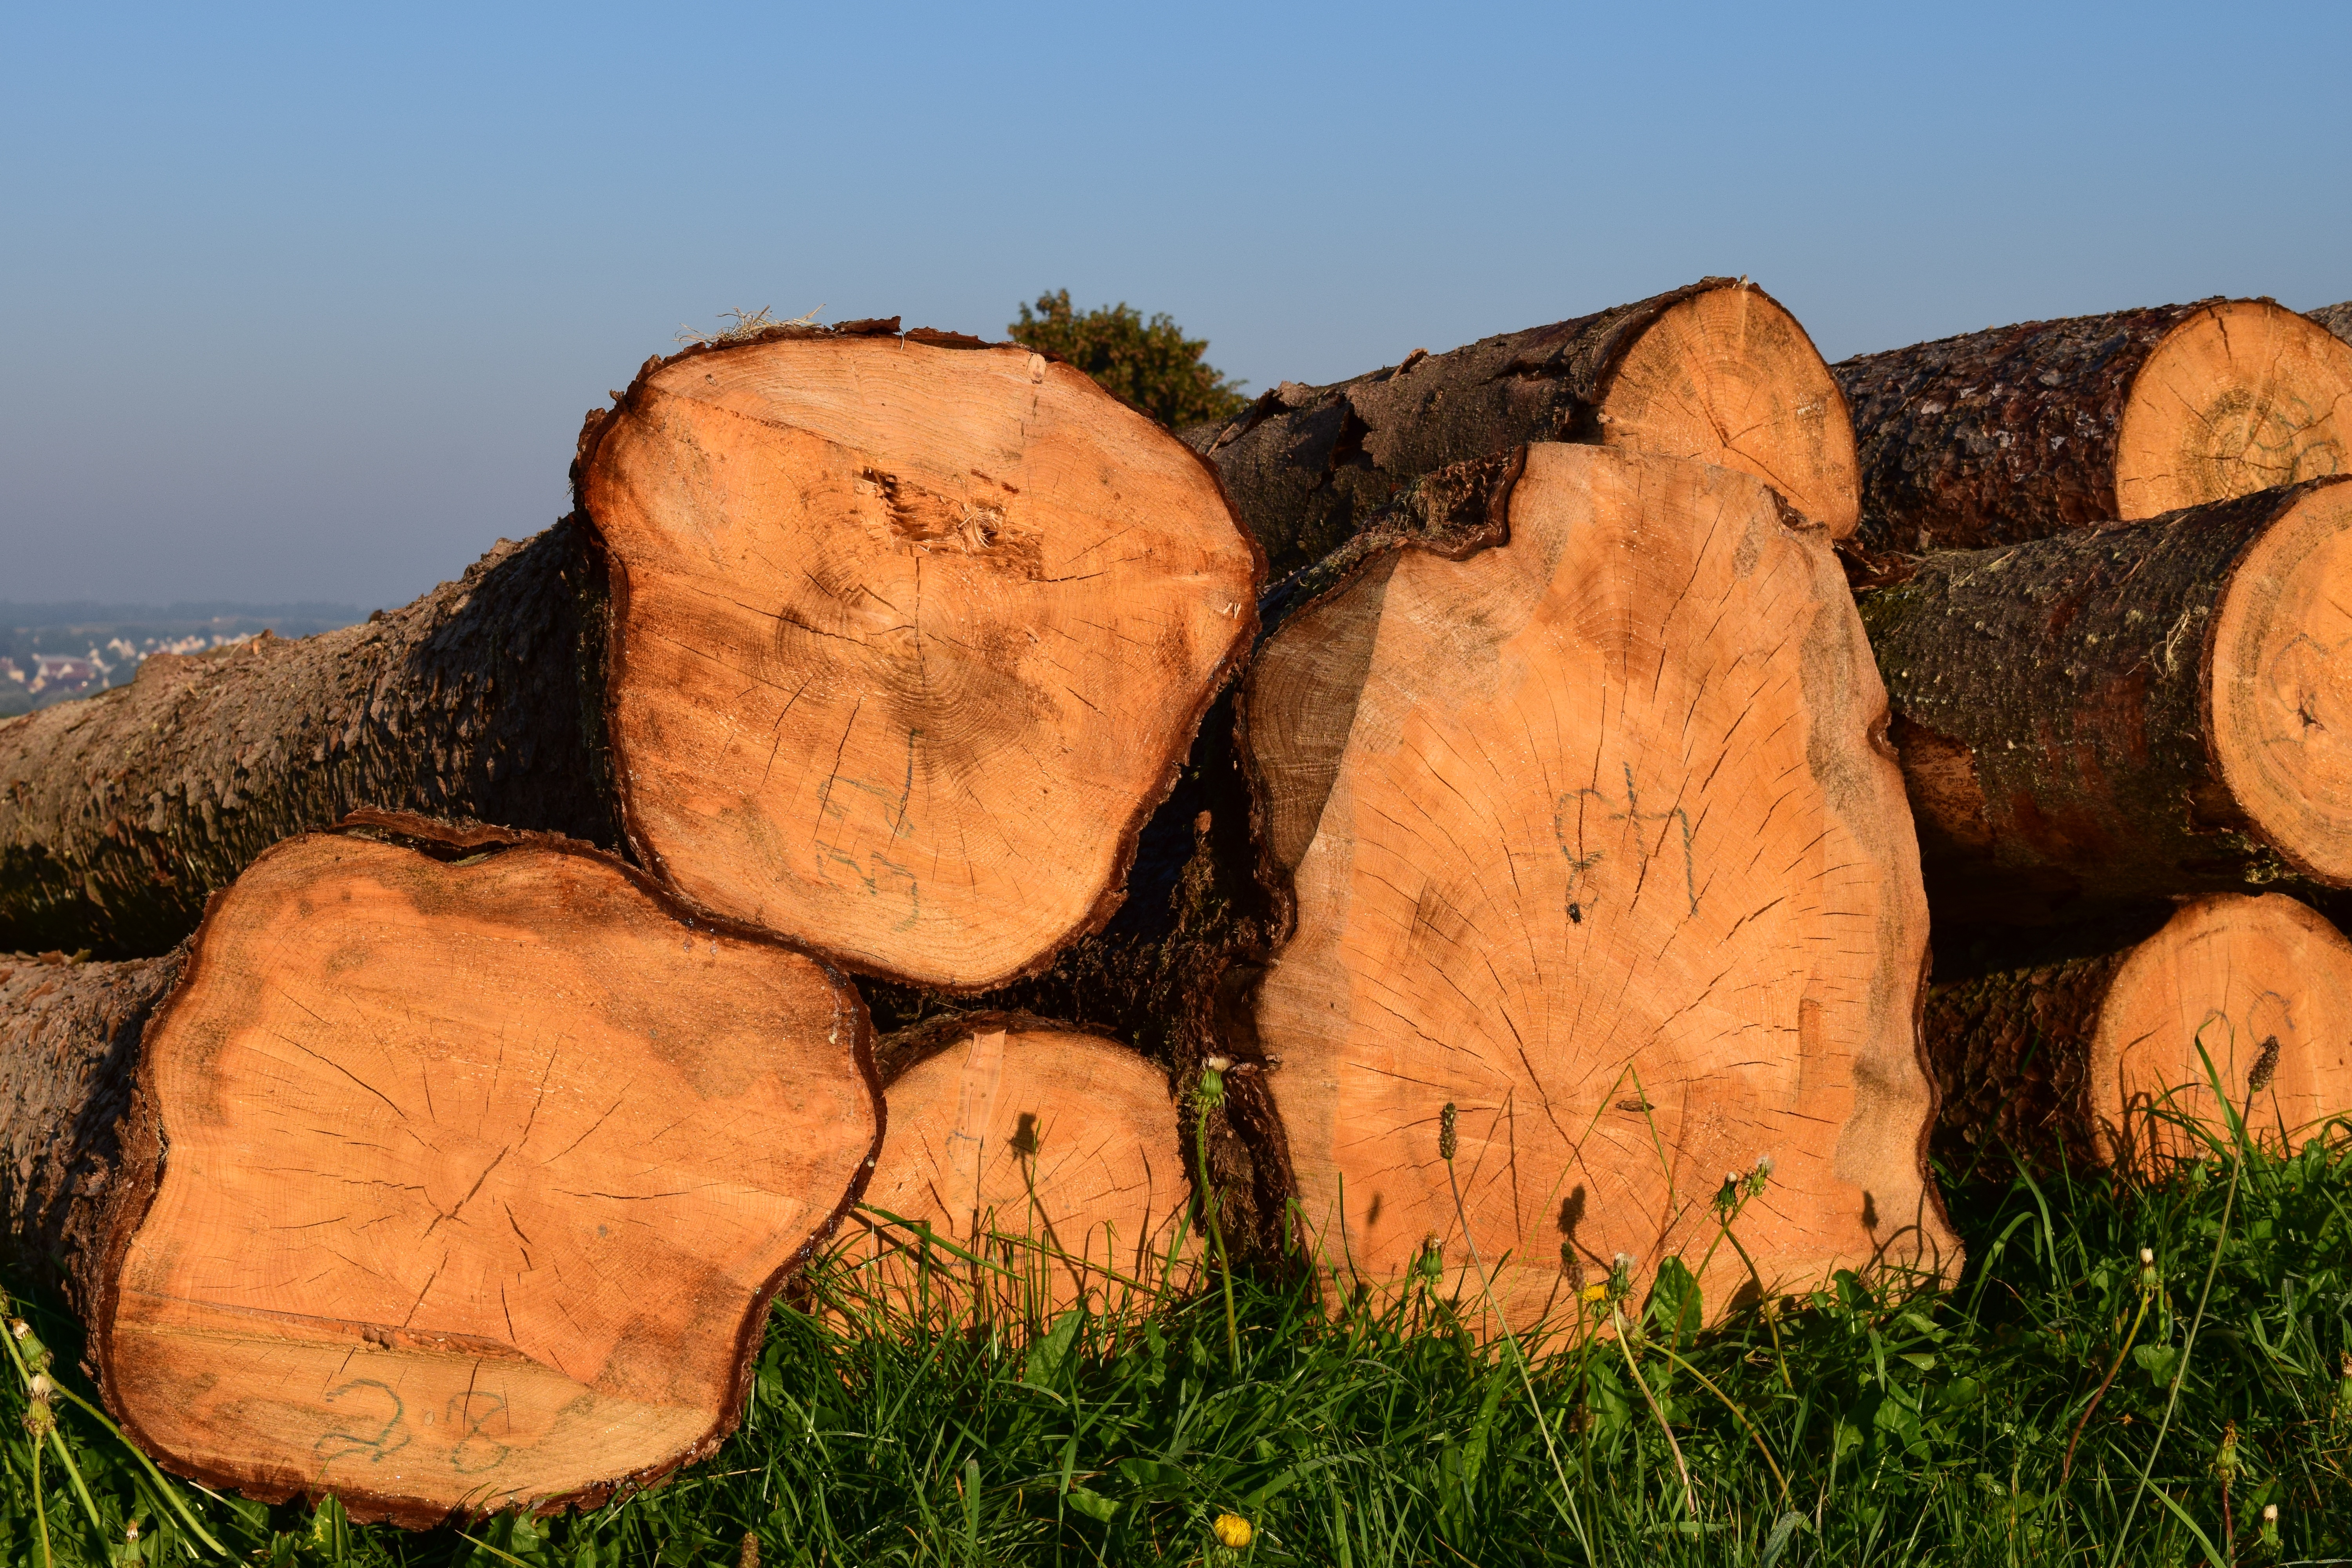
landscape, tree, nature, grass, rock, wood, soil, firewood, material, geology, boulder, tree trunks, sawn, natural environment, grass family